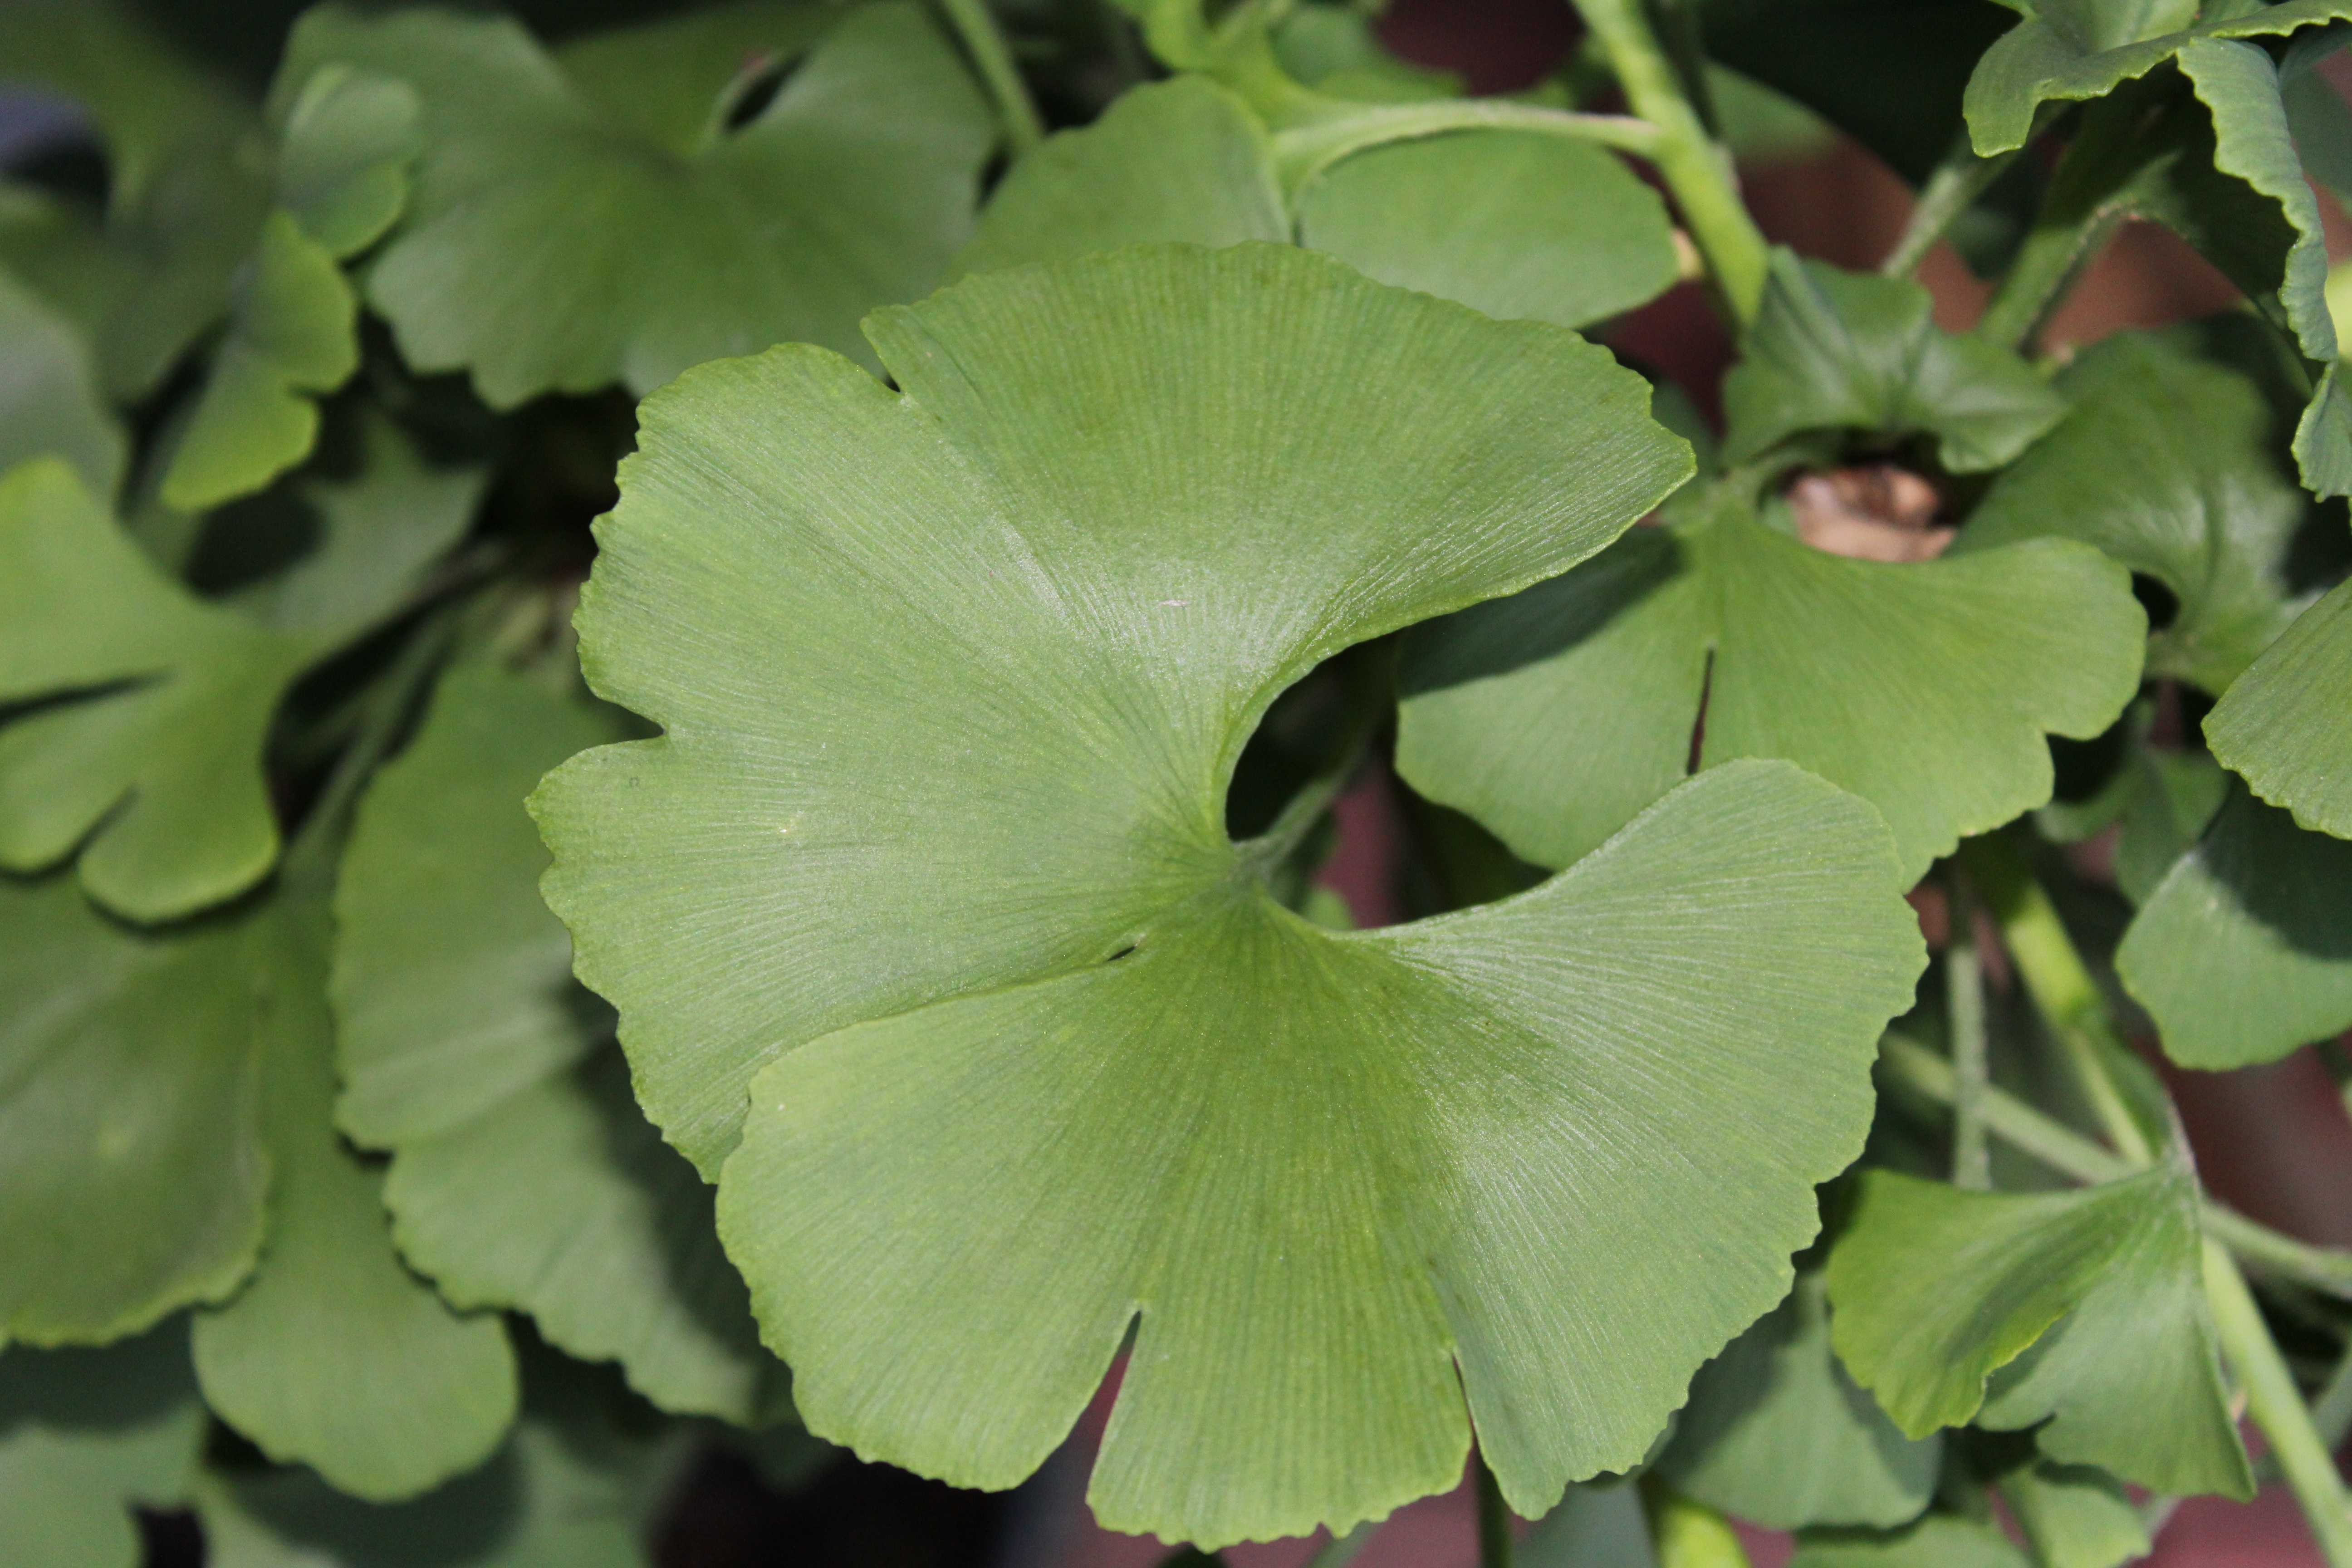
tree, nature, plant, leaf, flower, petal, green, produce, botany, close, flora, leaves, ginkgo, gingko, flowering plant, maidenhair tree, annual plant, plant stem, woody plant, land plant